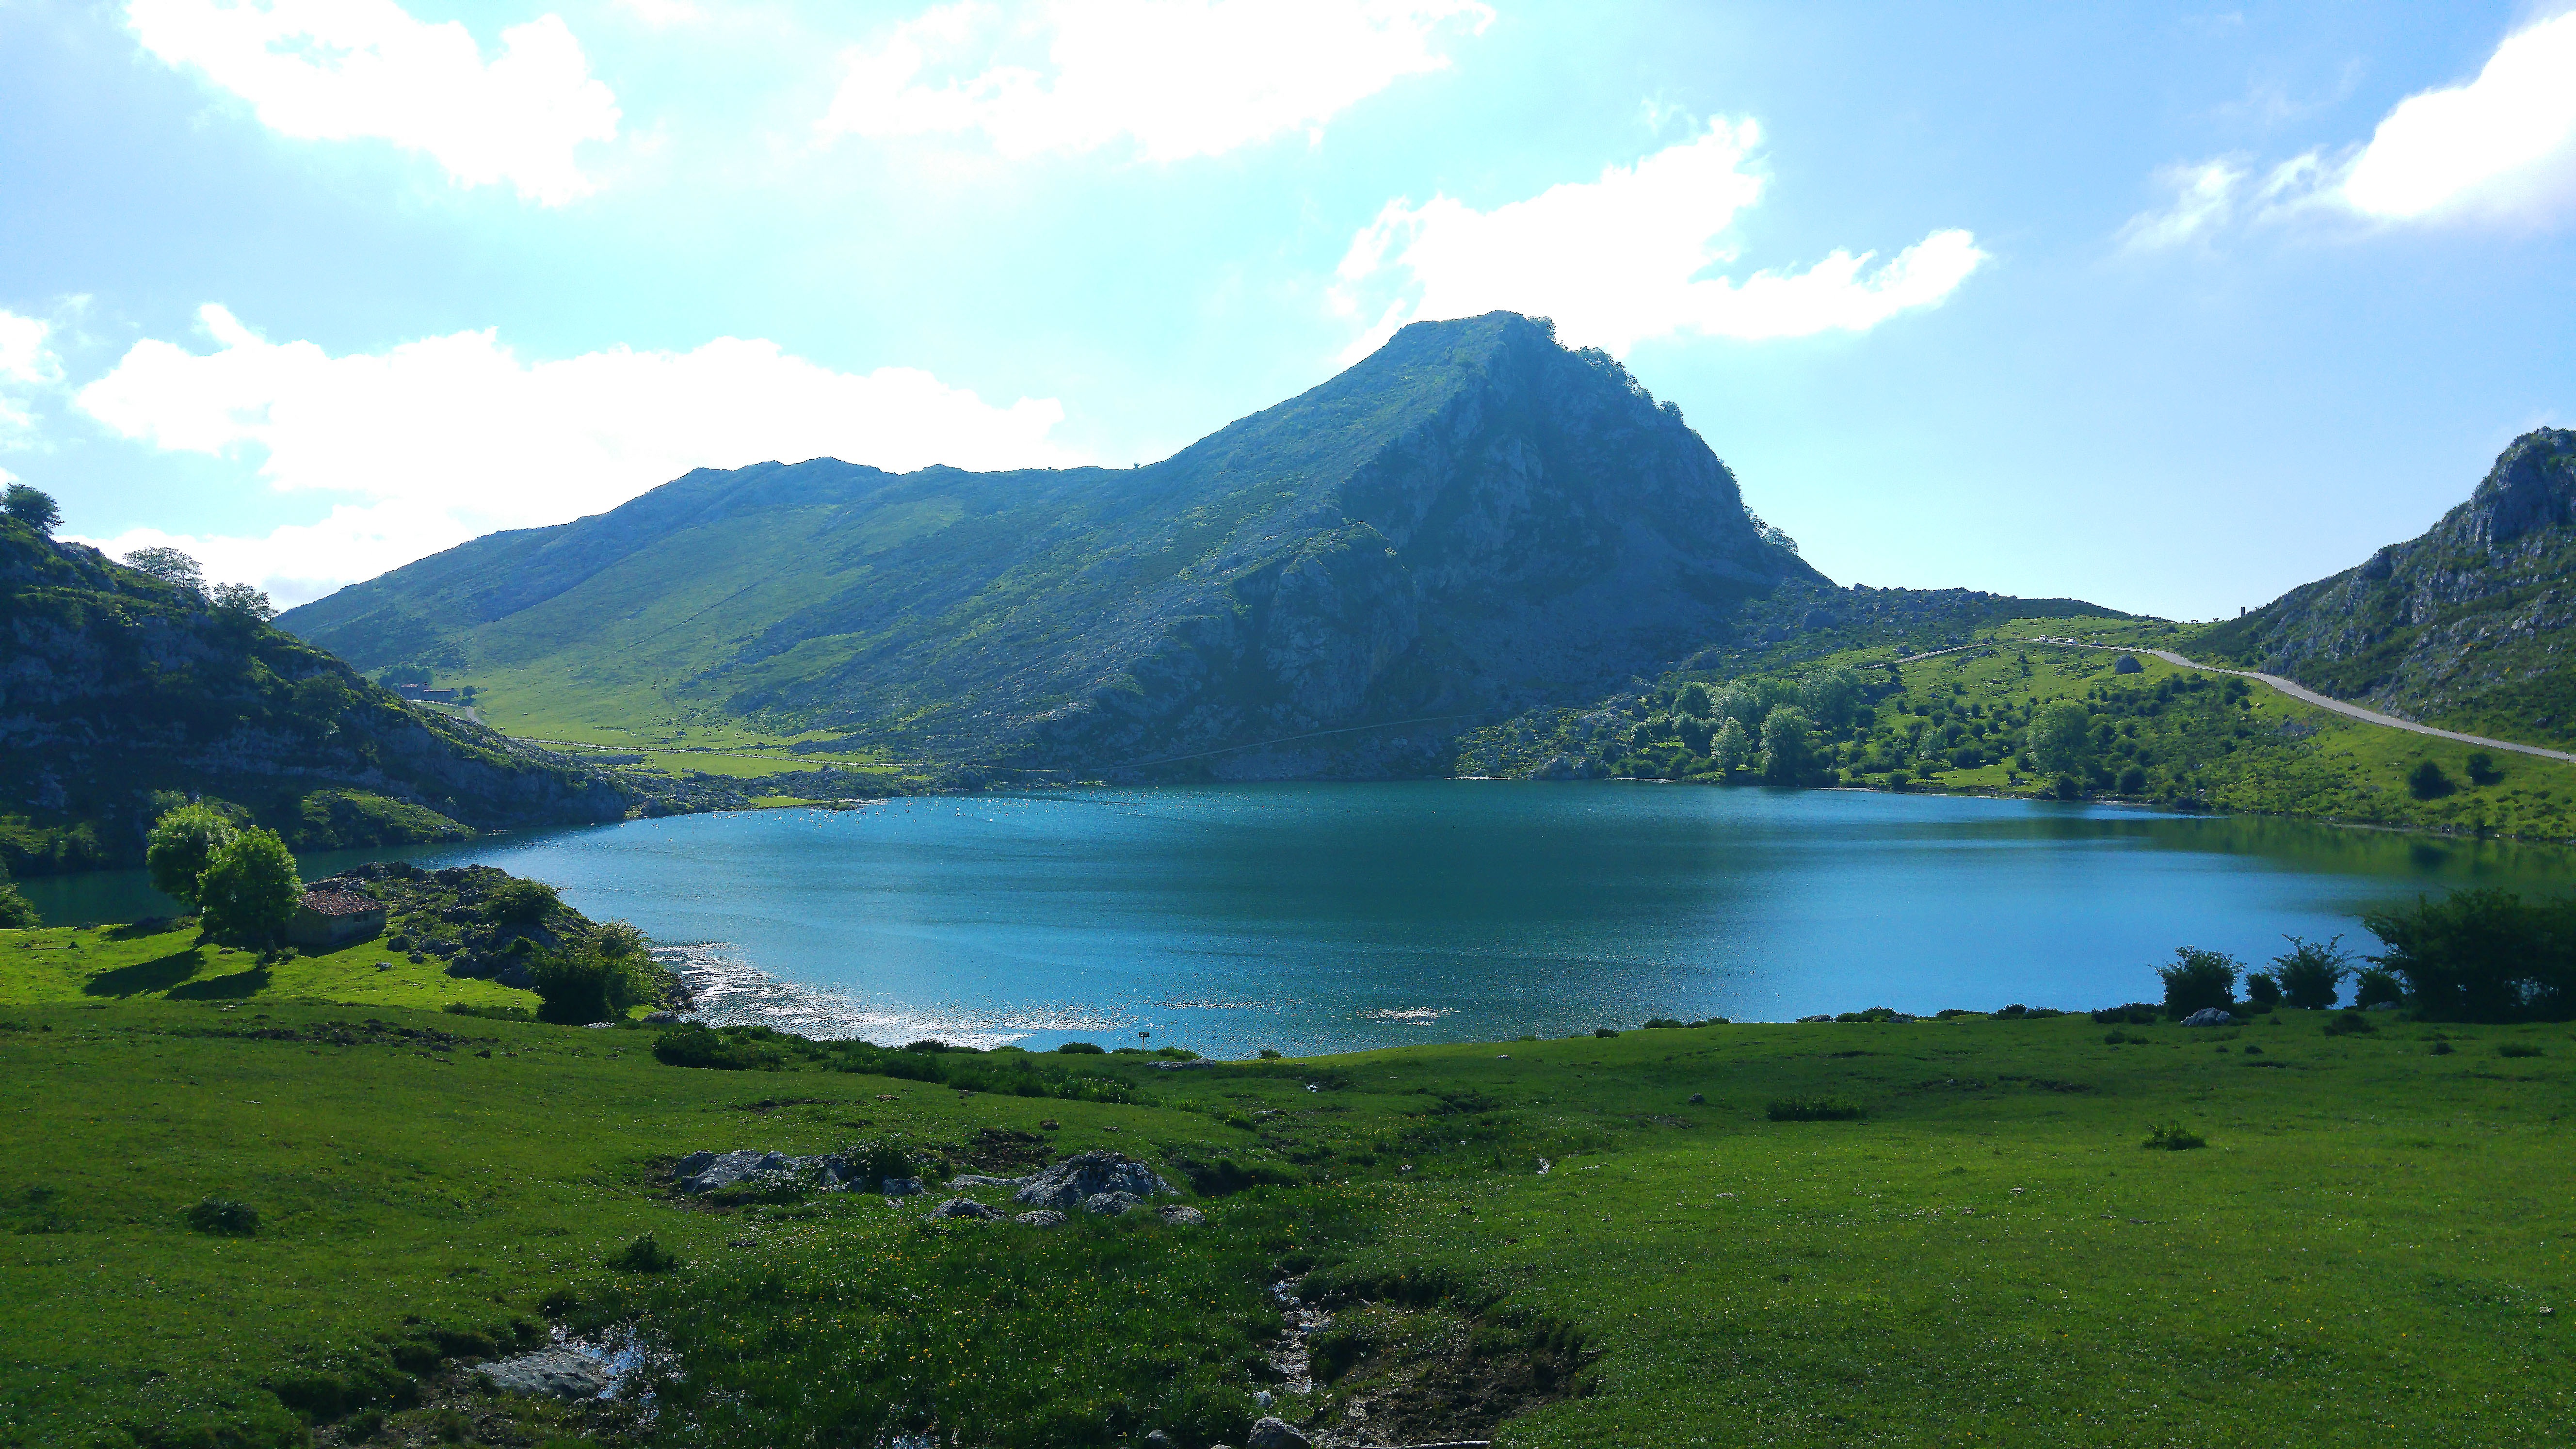
landscape, nature, wilderness, mountain, field, meadow, hill, lake, valley, mountain range, green, fjord, reservoir, highland, national park, body of water, alps, plateau, fell, loch, landform, tarn, mountain pass, geographical feature, mountainous landforms, glacial landform